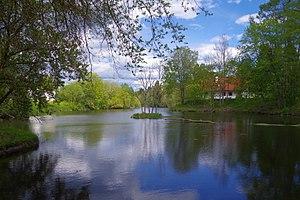
Kurtna est un village de la commune de Saku du comté de Harju en Estonie.